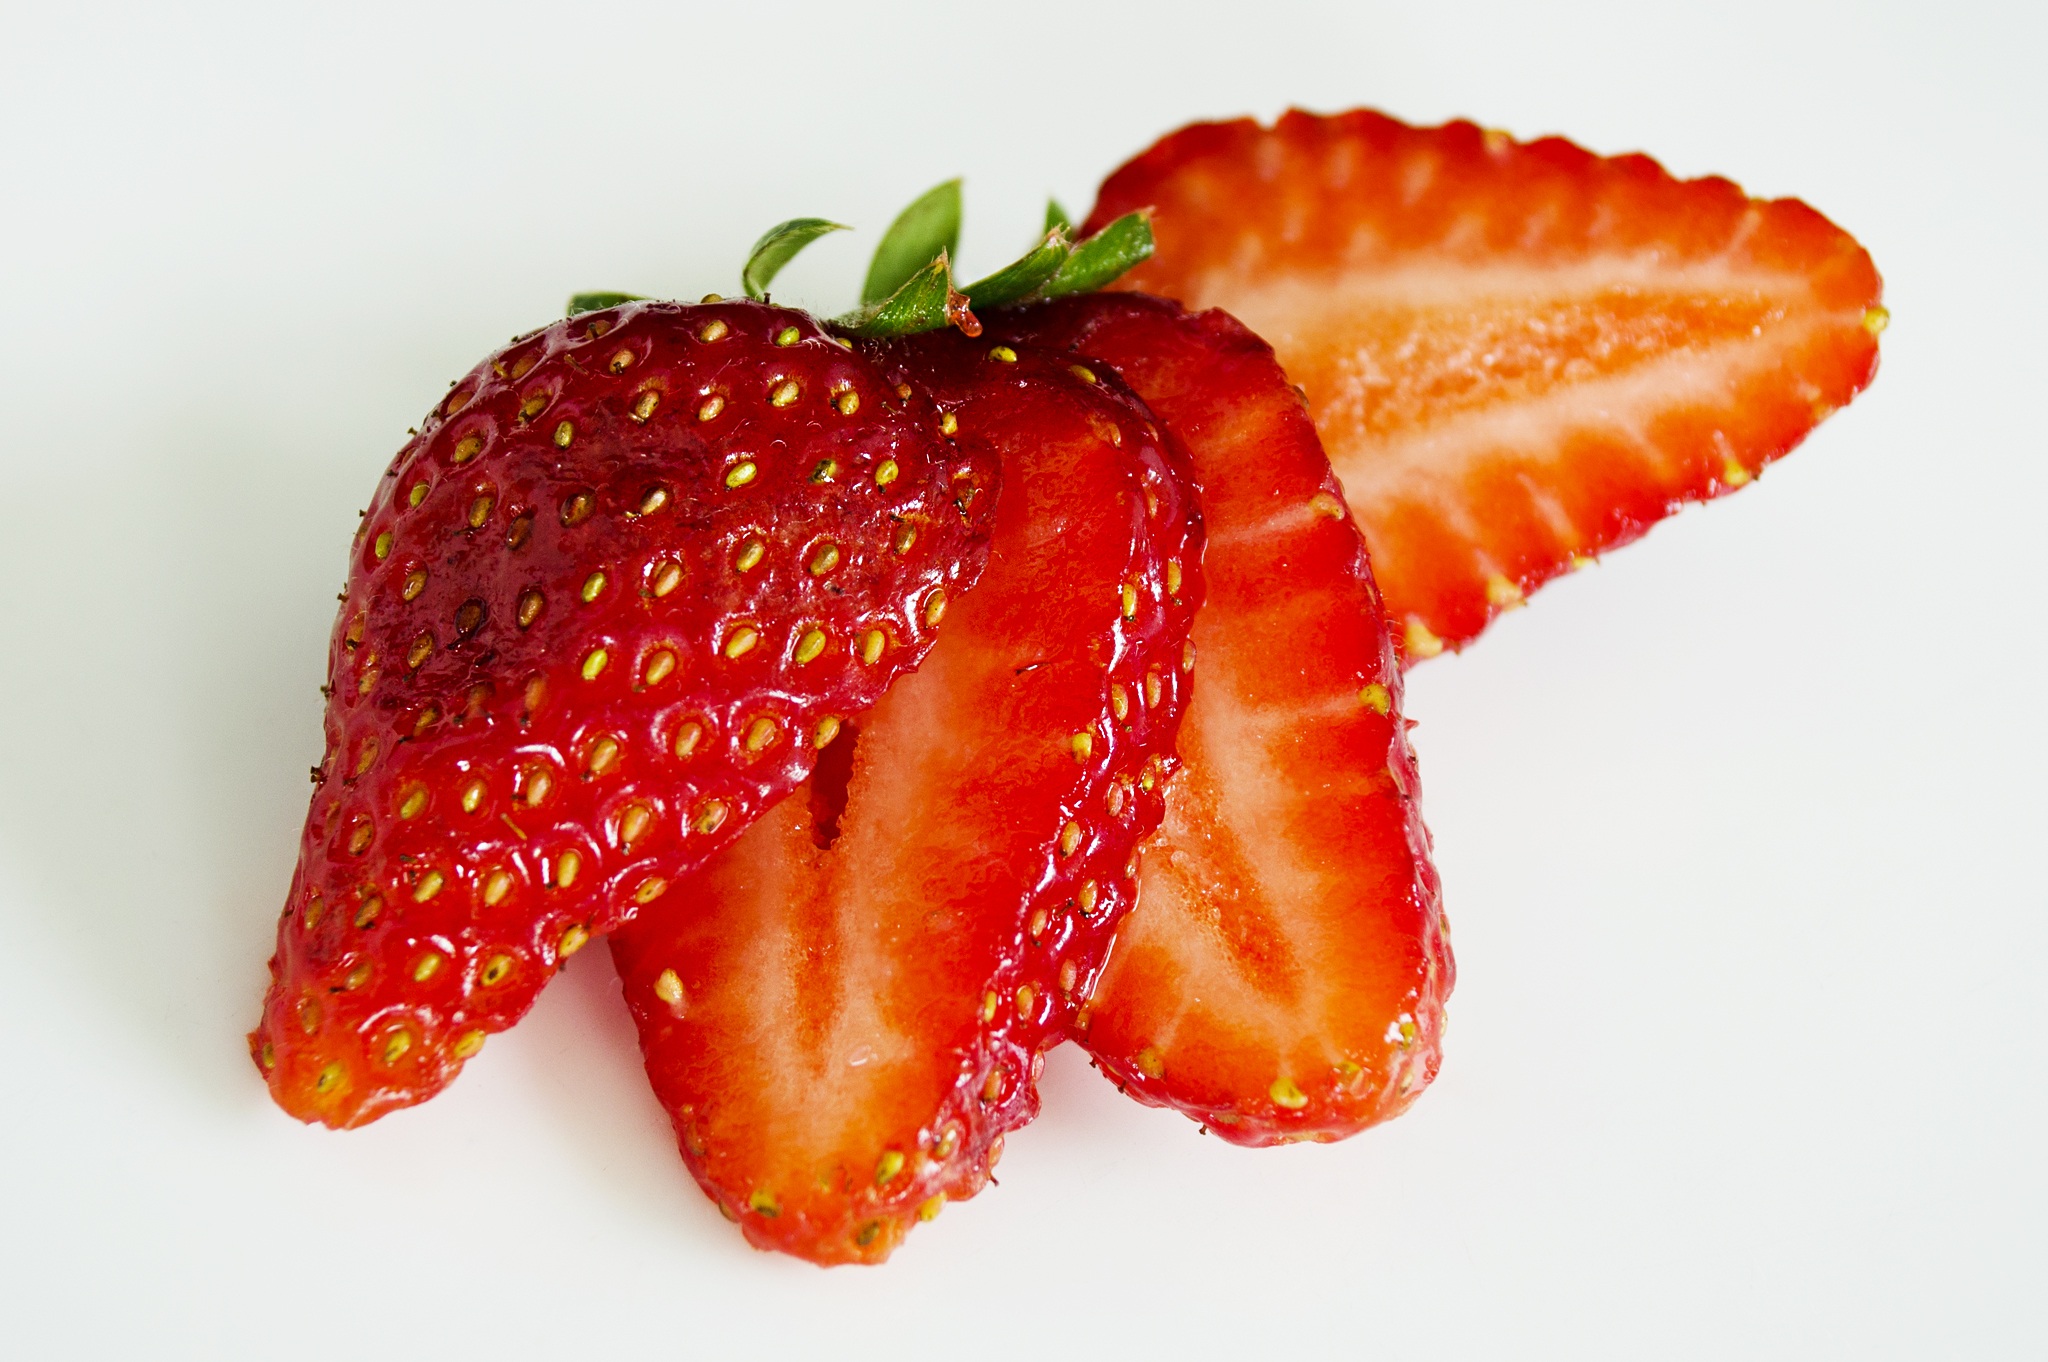
plant, fruit, berry, sweet, leaf, ripe, dish, food, red, produce, seafood, fresh, juicy, healthy, cuisine, delicious, strawberry, berries, nutrition, strawberries, treat